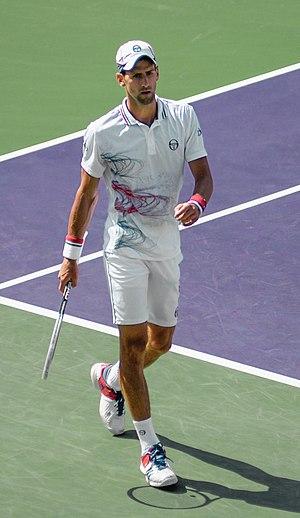
Novak Djokovic, né le 22 mai 1987 à Belgrade, est un joueur de tennis serbe, professionnel depuis 2003.